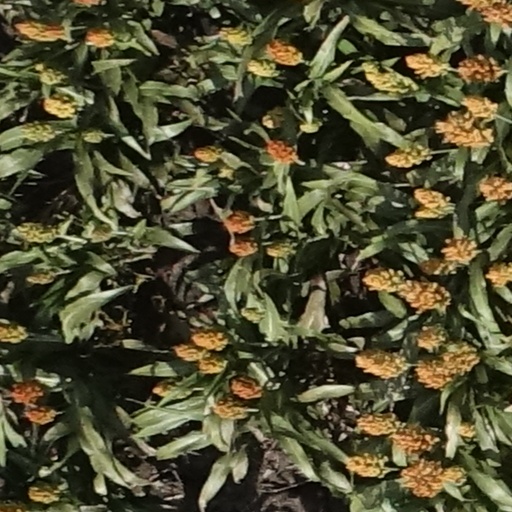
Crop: sorghum